Pope John X

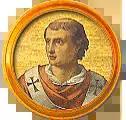
John as portrayed in the Basilica of Saint Paul Outside the Walls in the 19th century

For centuries, John X’s pontificate has been seen as one of the most disgraceful during the "Saeculum obscurum". Much of this can be laid at the feet of the Liutprand of Cremona, whose account of the period is both inaccurate and uniformly hostile. His characterisation of John as an unscrupulous cleric who slept his way to the papal chair, becoming the lover of Theodora, and who held the throne of Saint Peter as a puppet of Theophylact I of Tusculum until he was murdered to make way for Marozia’s son John XI, has coloured much of the analysis of his reign, and was used by opponents of the Catholic Church as a propagandist tool.